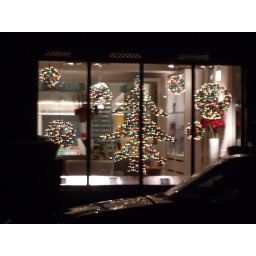
Xmas tree in window